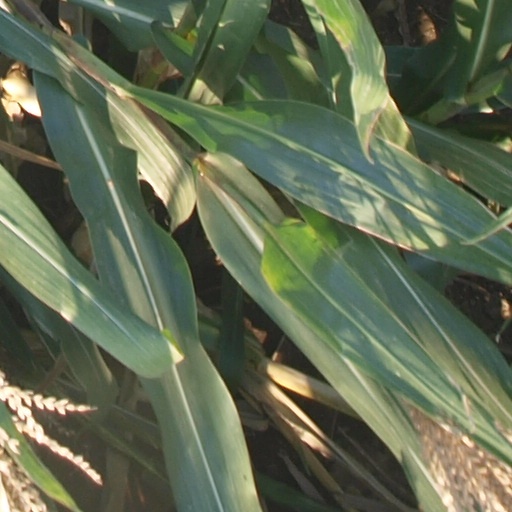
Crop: maize; corn